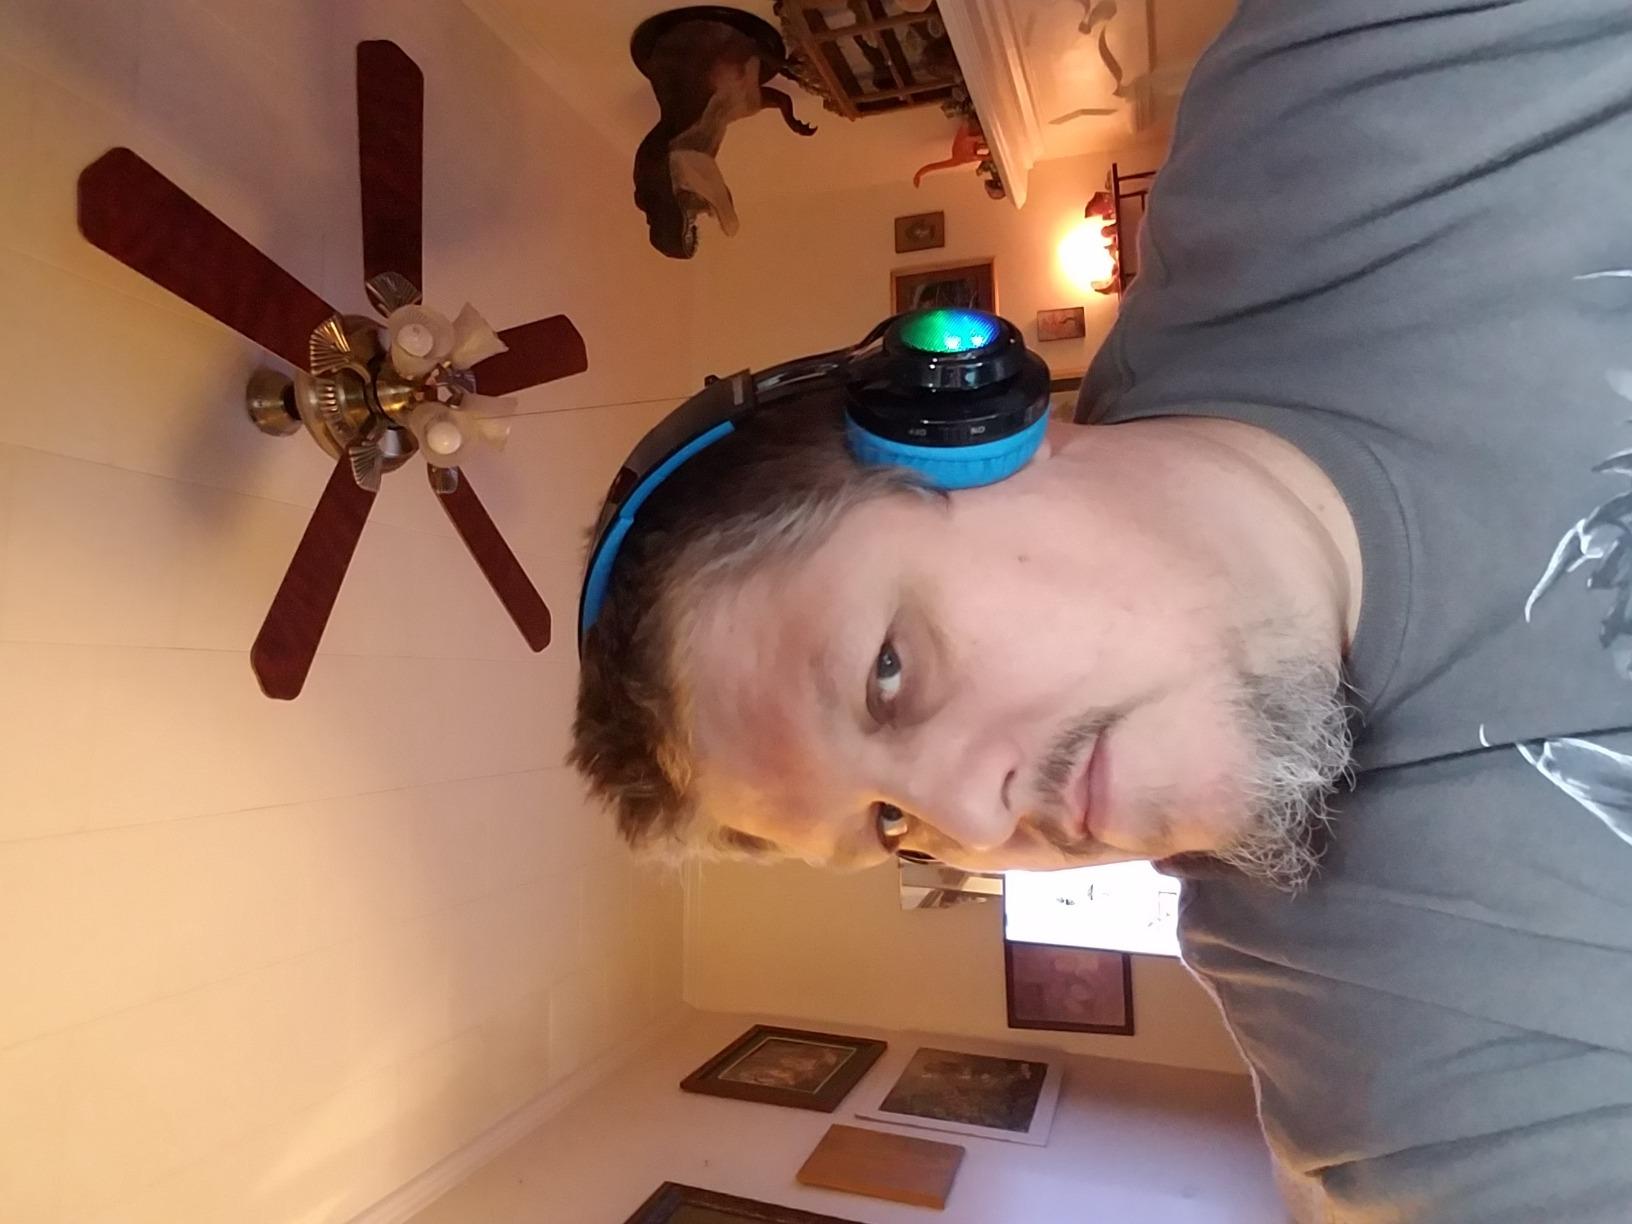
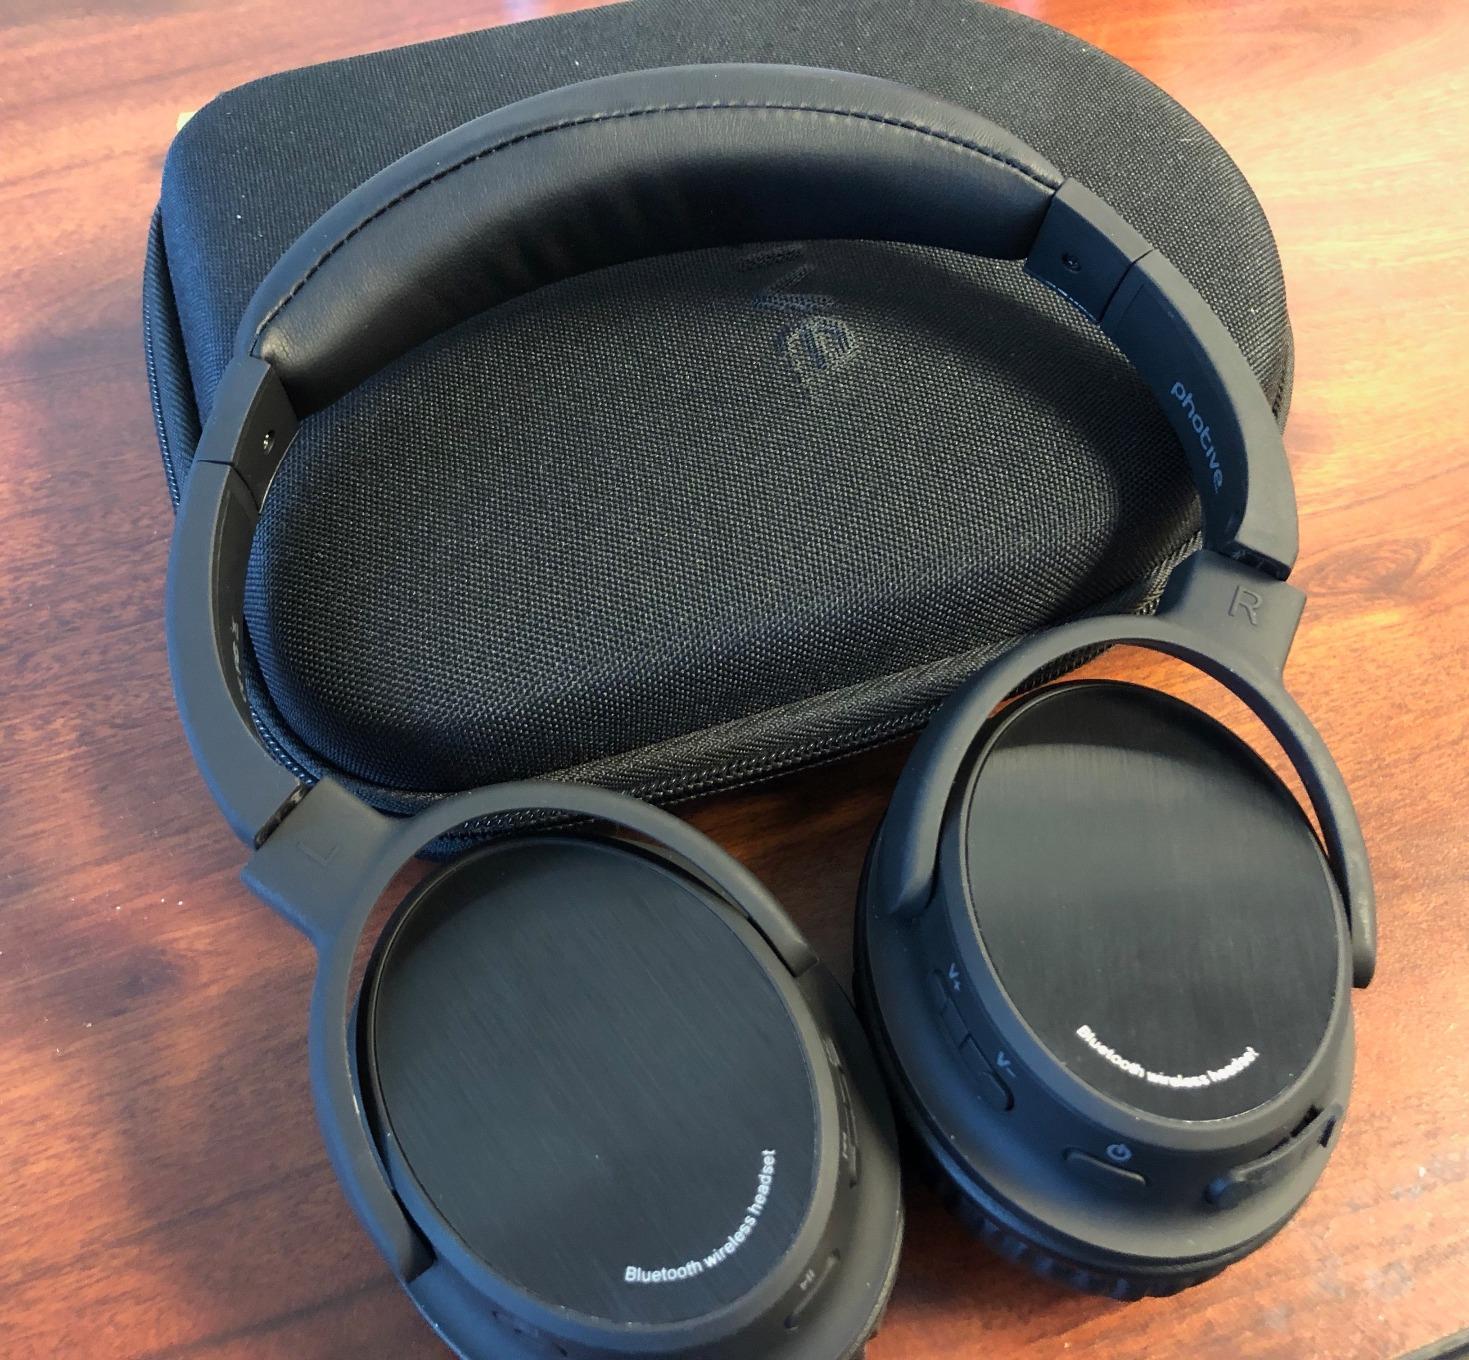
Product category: headphones
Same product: no